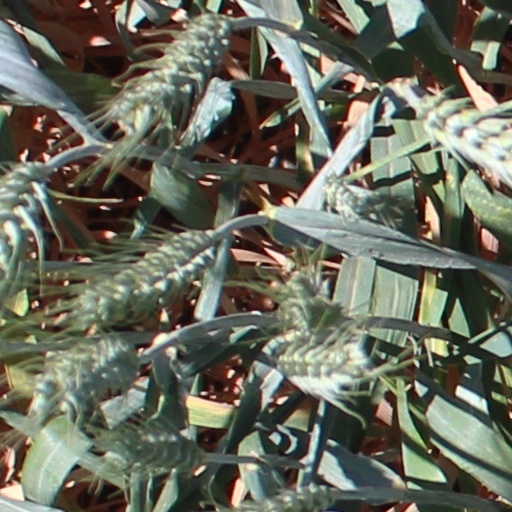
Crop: wheat